Østfold Line

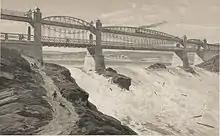
The original Sarp Bridge was modified with an upper level to carry the railway. It was demolished after a new railway bridge was completed in 1931.

The Western Line from Oslo to Halden was taken into revenue service on 2 January 1879. However, the official opening did not take place until 18 July. By then the rail connection onward to Gothenburg had been completed. Construction of the Eastern Line was delayed and was opened in stages between 18 July and 24 November 1882.